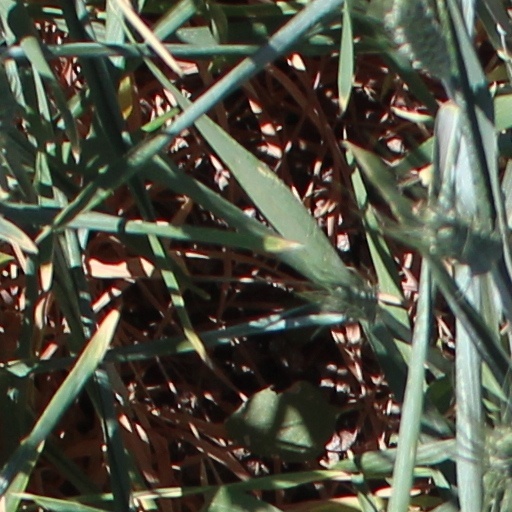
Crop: wheat